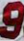
Number: 9